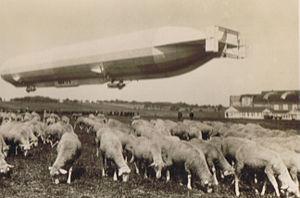
Le Zeppelin LZ 10 Schwaben ou LZ 10 Schwaben était un dirigeable allemand construit par la Luftschiffbau Zeppelin en 1911 et exploité par DELAG pour le service de passagers. Il est considéré comme le premier aeronef transportant des passagers ayant connu un succès commercial.